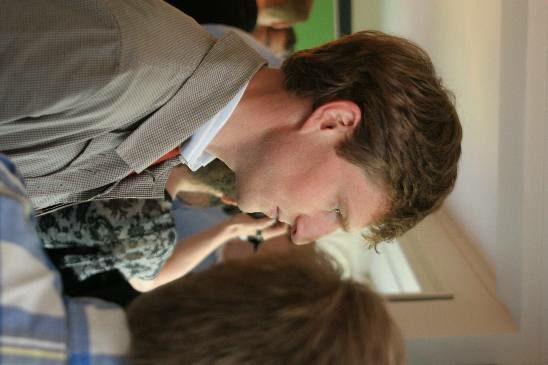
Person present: Yes